Azraq, Jordan

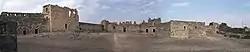
The Azraq Castle

According to the Jordan National Census of 2004, the population of Azraq was 9,021, of whom 7,625 (84.5%) were Jordanian citizens. 4,988 (55.3%) were males, and 4,033 (44.7%) females. The next census was conducted in 2014.